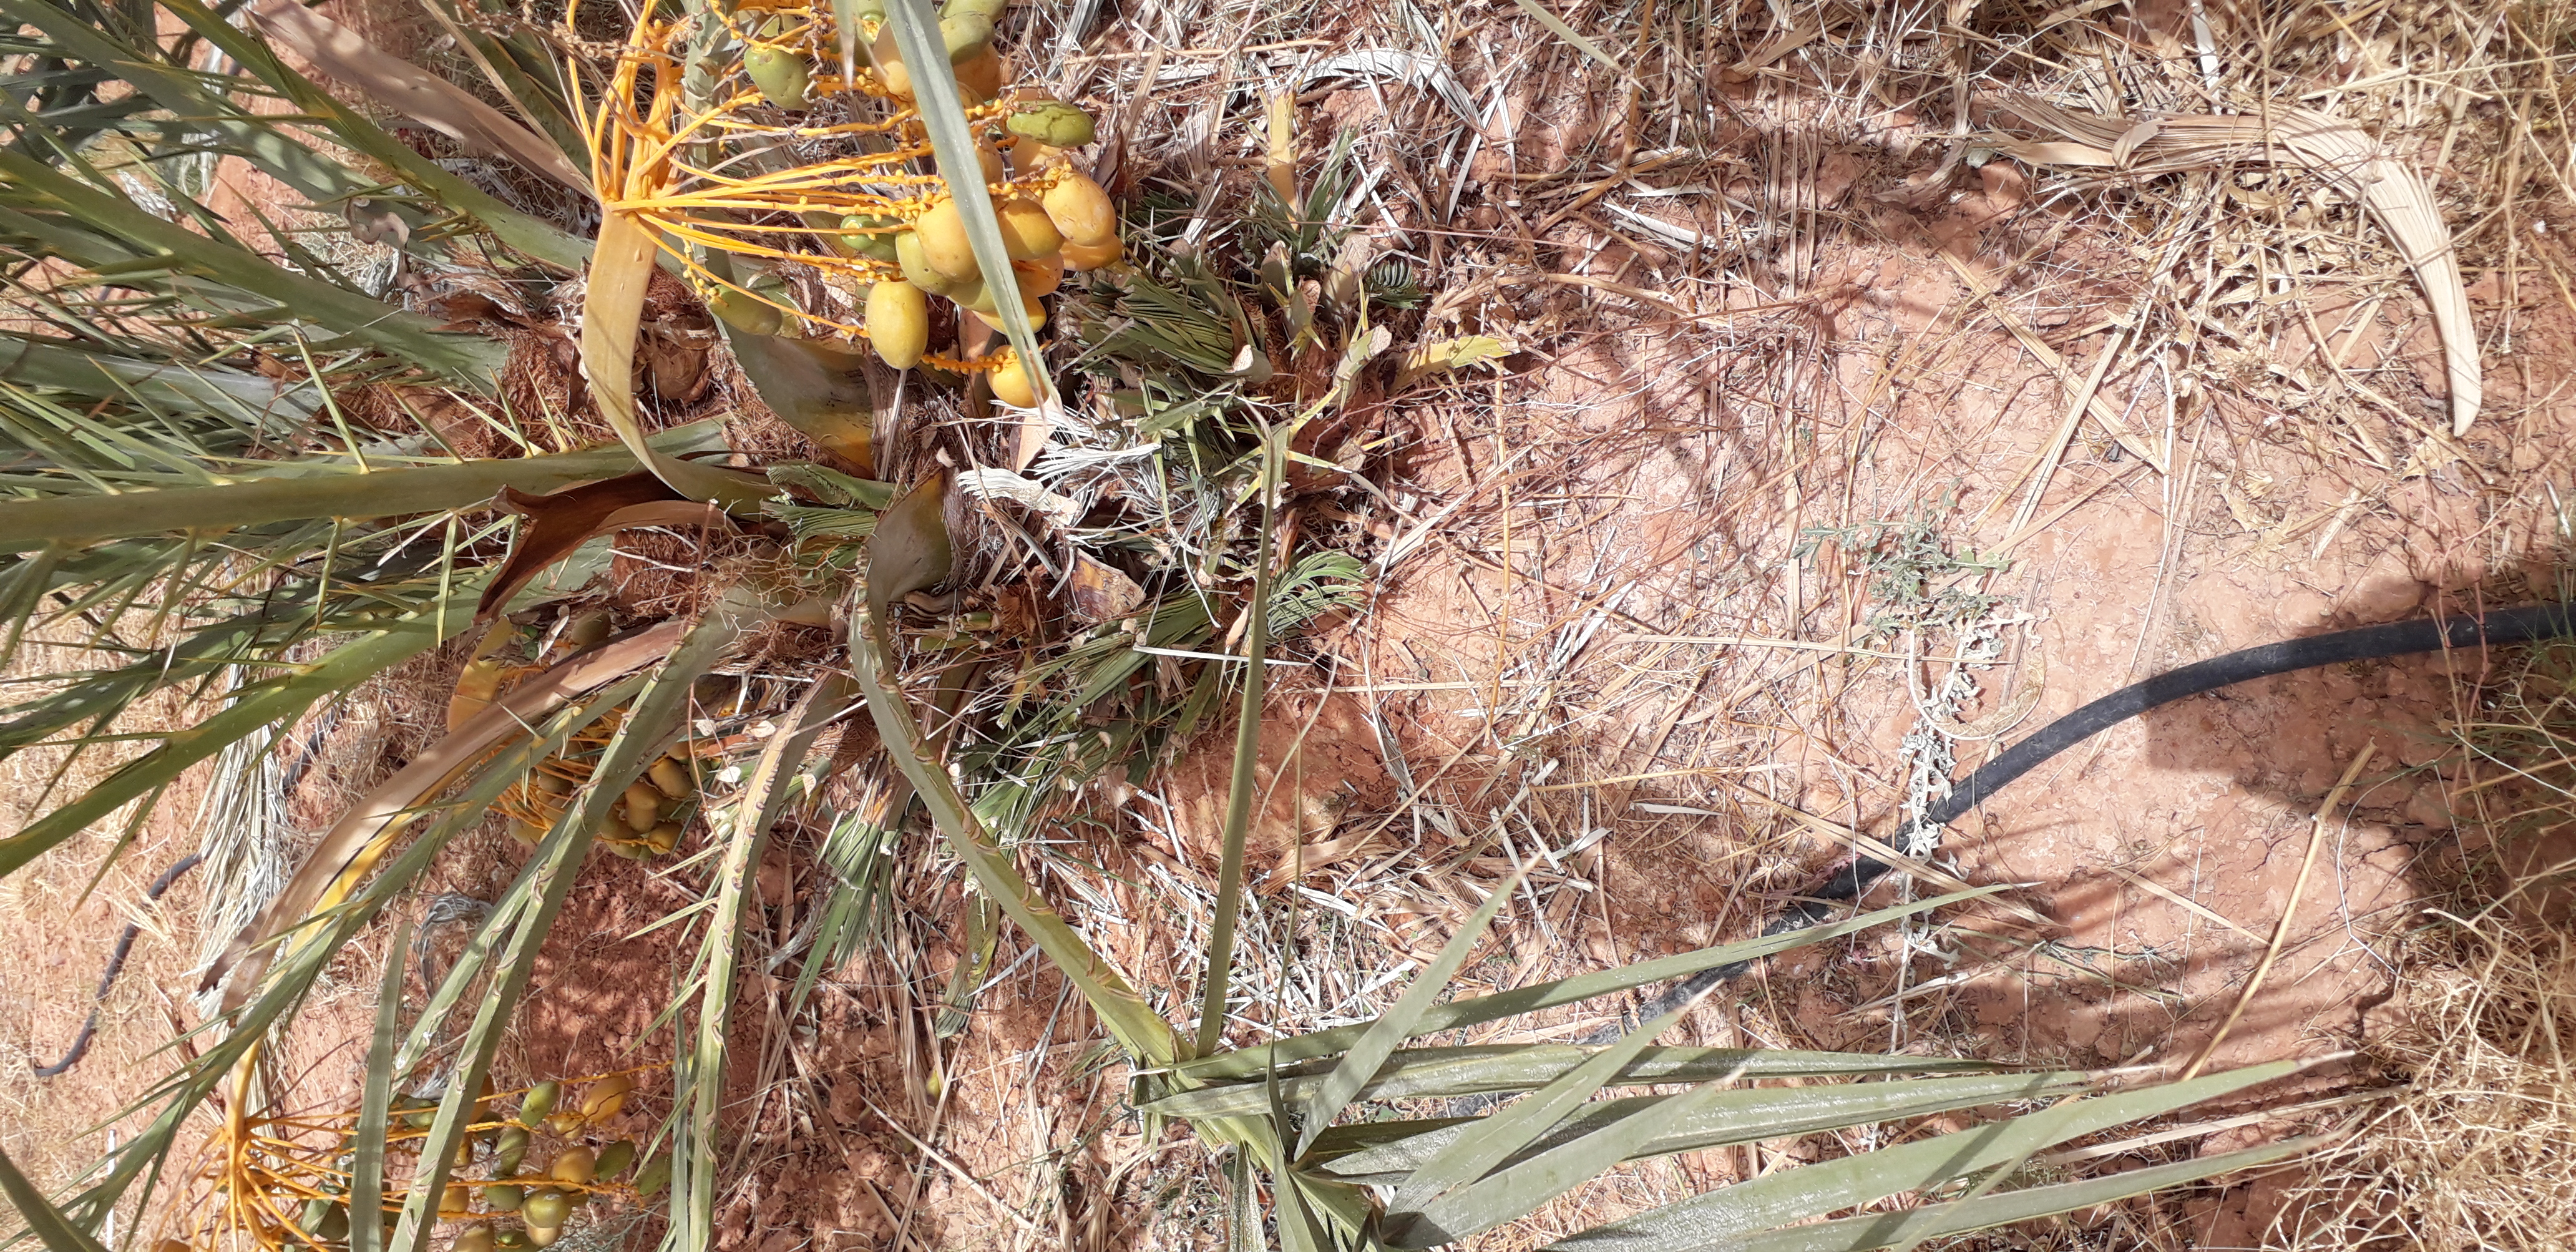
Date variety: Boumajhoul